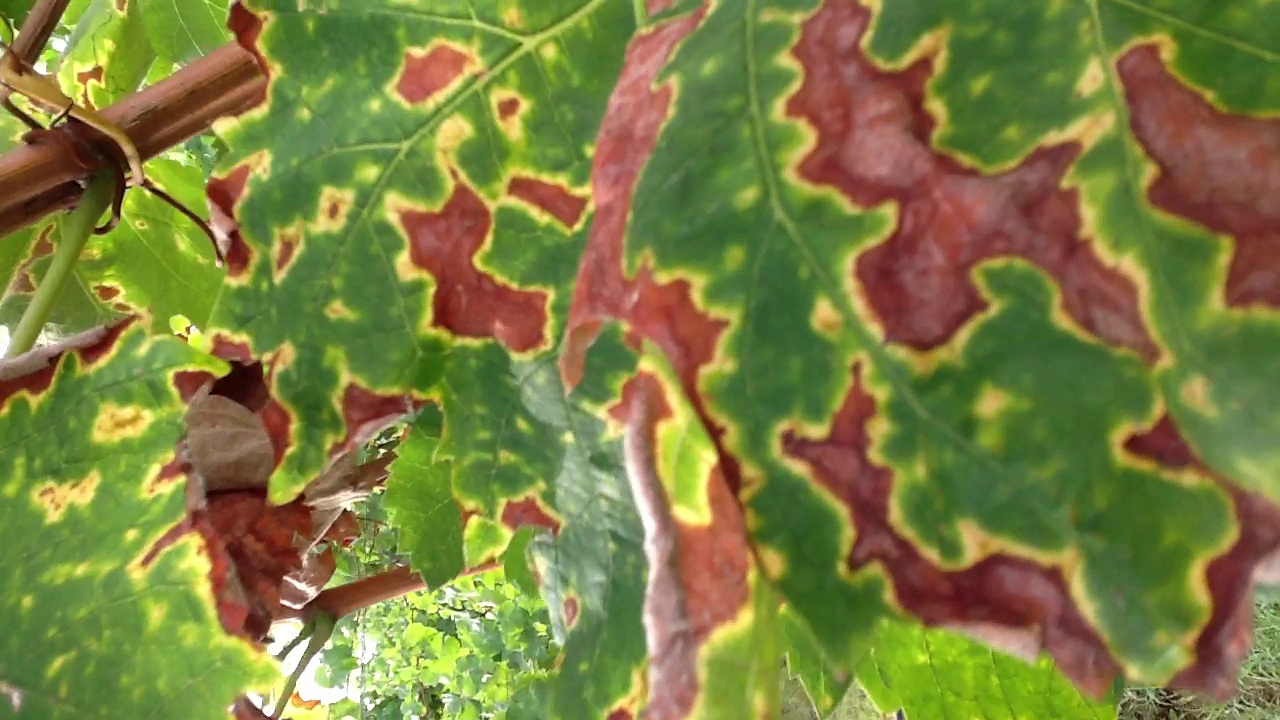
Label: esca